Ceiba chodatii

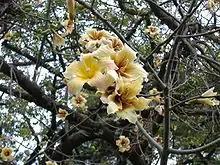
Flowers of "Ceiba chodatii"

"Ceiba chodatii" is a medium-sized deciduous tree with a tall, stout, bare trunk. It grows to about tall, has a number of thick branches at the top of the swollen trunk and has a rounded crown. The bark is smooth with vertical ridges and horizontal wrinkles. It contains chlorophyll and is green when young and able to photosynthesize, but turns grey with age. It is covered with thick, woody conical spines. The alternate leaves are palmate with five lobes and serrated edges. The flowers are large, solitary and creamy white with a few purple flecks. They are up to long with yellow-green calyces and funnel-shaped corollas with five fleshy, hairy petals joined at the base. The fruit is a large, oblong green capsule. When ripe it splits open to reveal black seeds surrounded by a mass of white fibres resembling cotton.